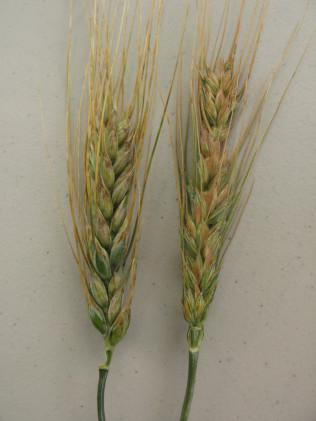
Plant: Wheat
Disease: wheat bacterial leaf streak (black chaff)